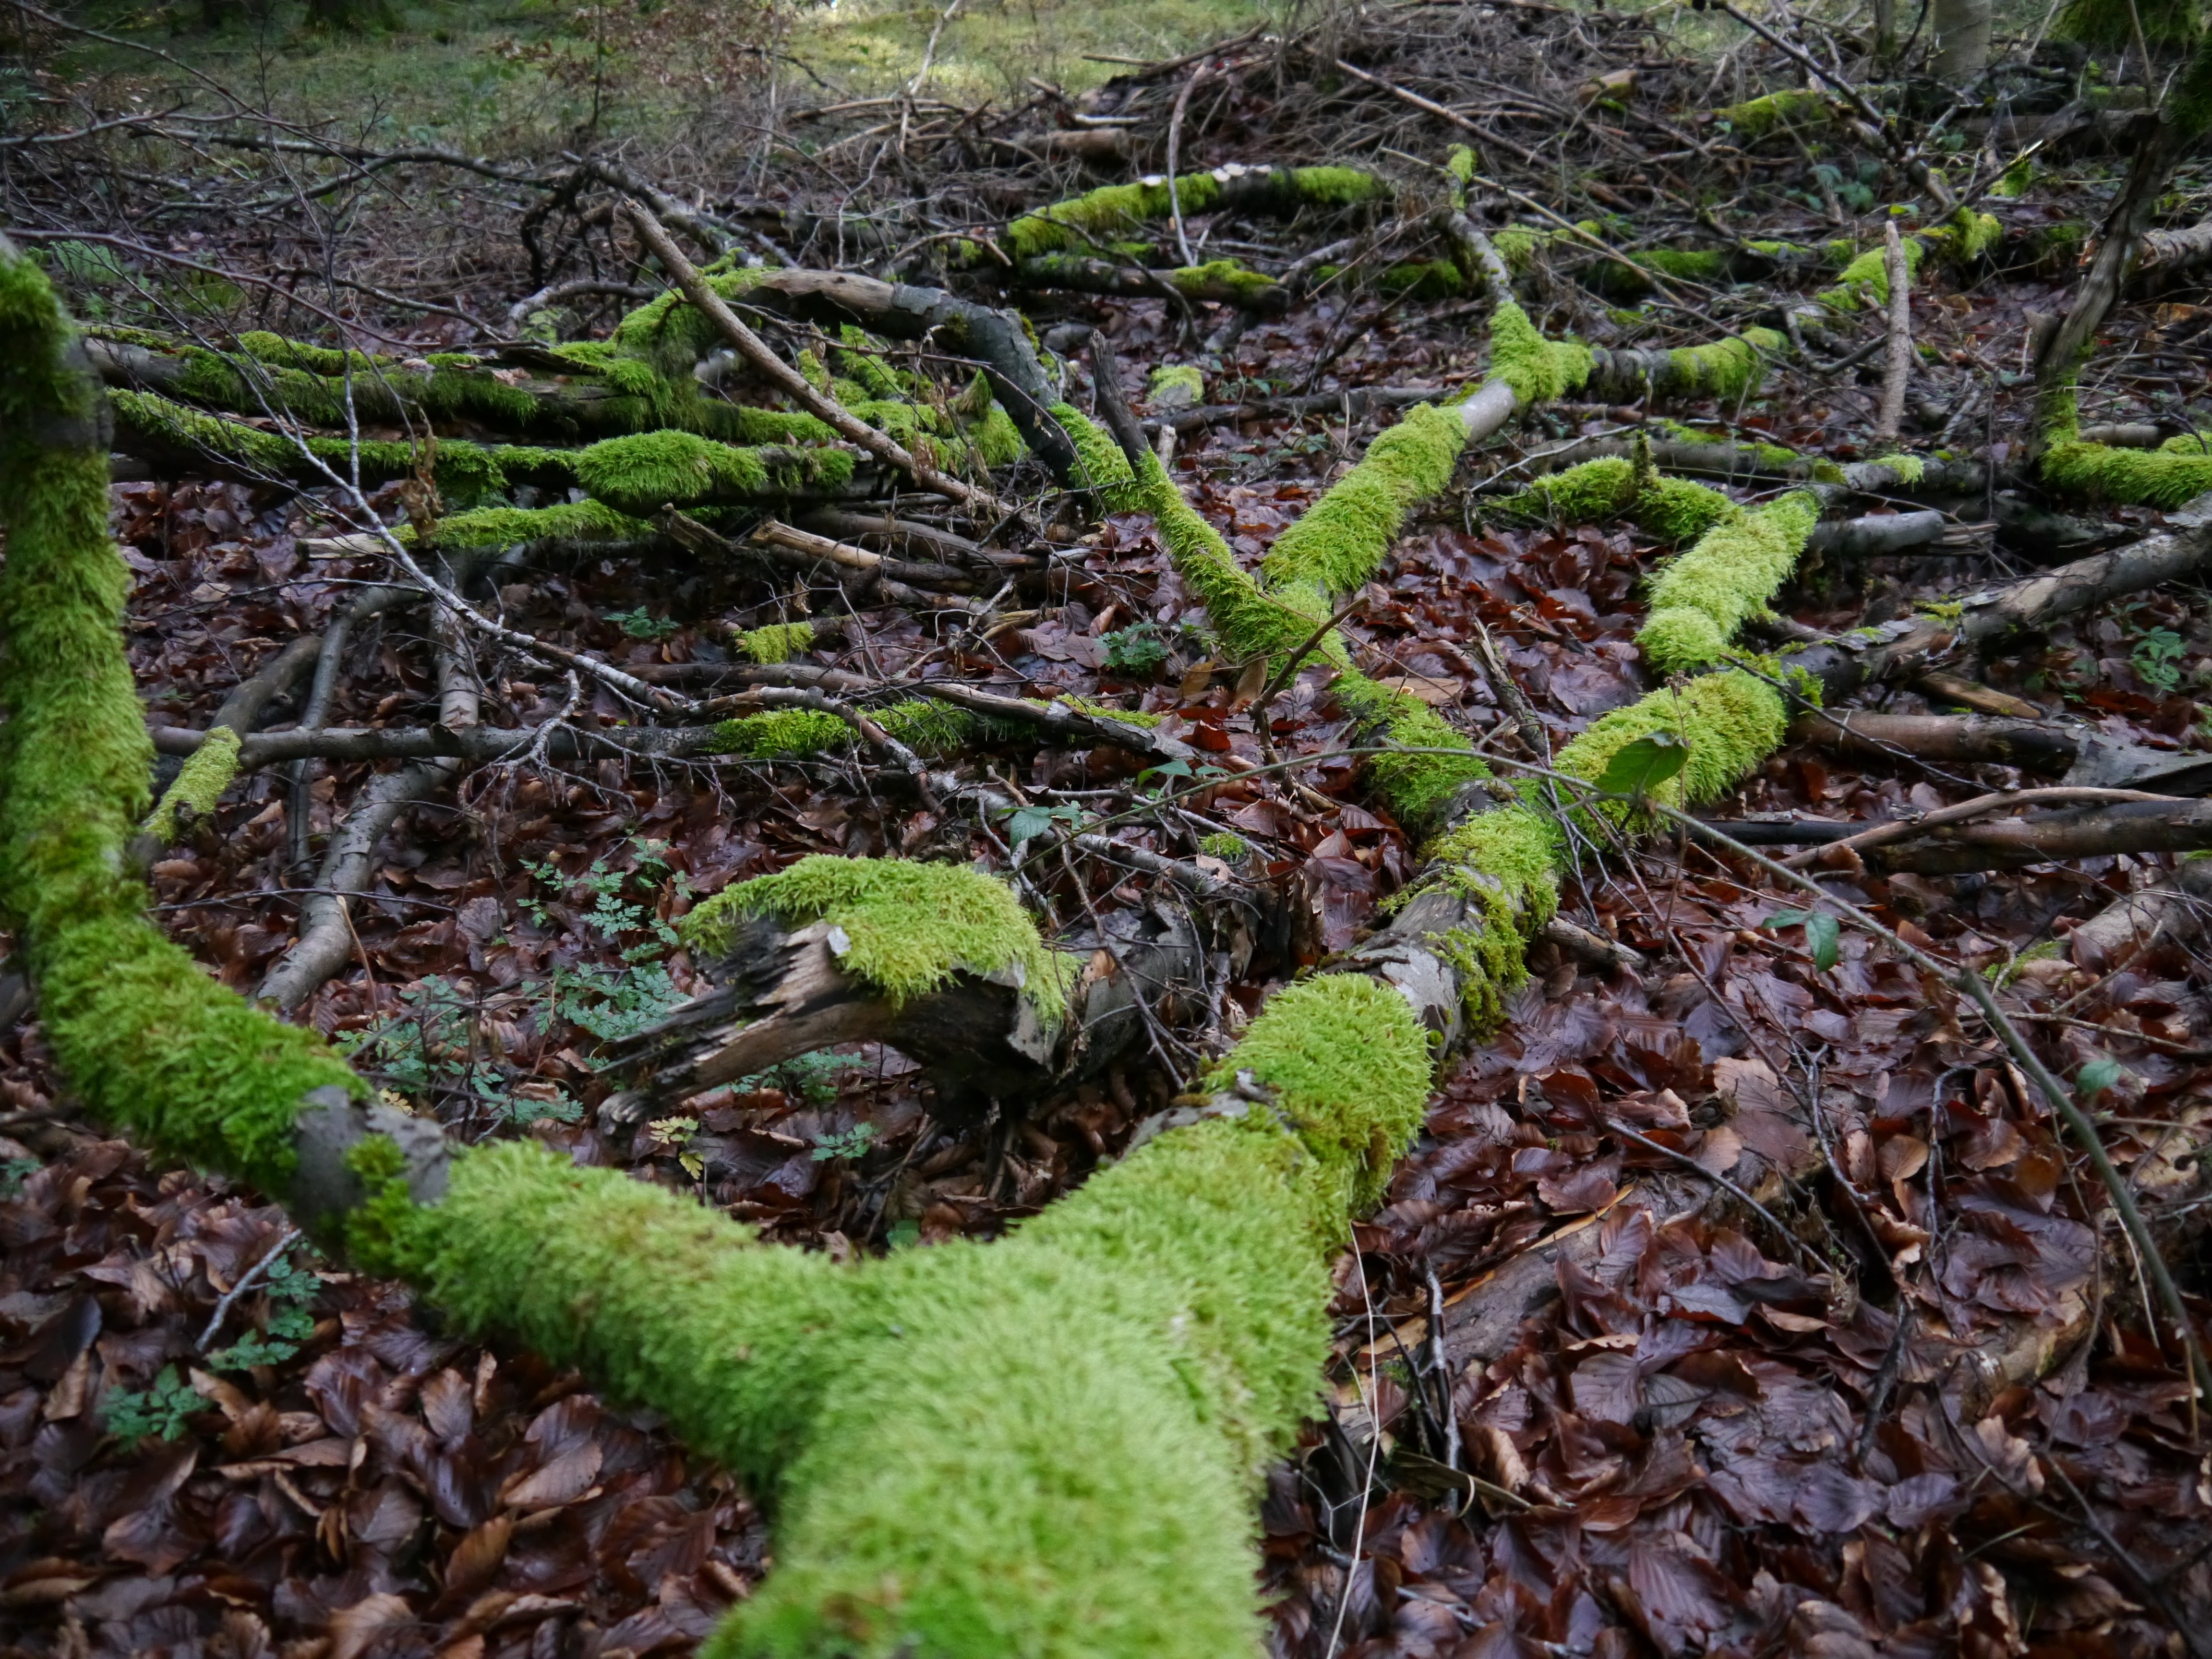
tree, forest, branch, plant, leaf, flower, trunk, moss, wildlife, green, jungle, soil, botany, flora, fern, spruce, vegetation, shrub, rainforest, deciduous, woodland, habitat, ecosystem, biome, old growth forest, natural environment, woody plant, land plant, ferns and horsetails, non vascular land plant